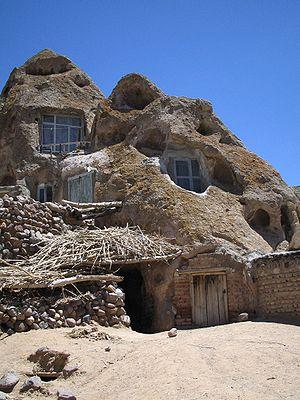
L'habitat troglodytique est, depuis la Préhistoire, une architecture, rudimentaire ou somptueuse, présente dans différentes traditions consistant à aménager des habitats souterrains ou creusés dans le rocher à flanc de montagne. Les maisons troglodytiques sont généralement creusées dans des roches sédimentaires ou volcaniques sous tous les climats. De l'abri sous roche au château ou à la cité souterraine, cette architecture a une fonction d'habitat temporaire ou permanent mais revêt traditionnellement d'autres usages domestiques ou agricoles et également, assez souvent, une fonction religieuse dans de multiples sociétés.